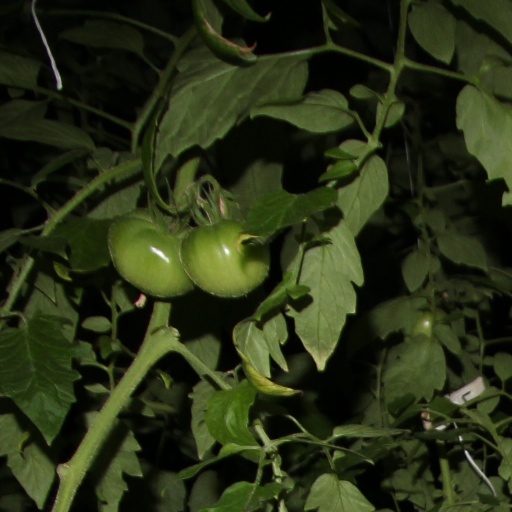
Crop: tomato